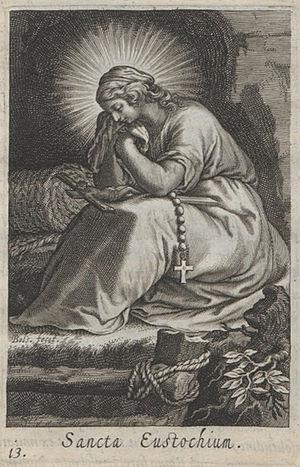
Boëtius Adams Bolswert ou Boëtius Adamsz. à Bolswert ou Bodius est un graveur néerlandais du siècle d'or.